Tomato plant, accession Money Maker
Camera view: vertical (180 deg); turntable rotation: 180 degrees
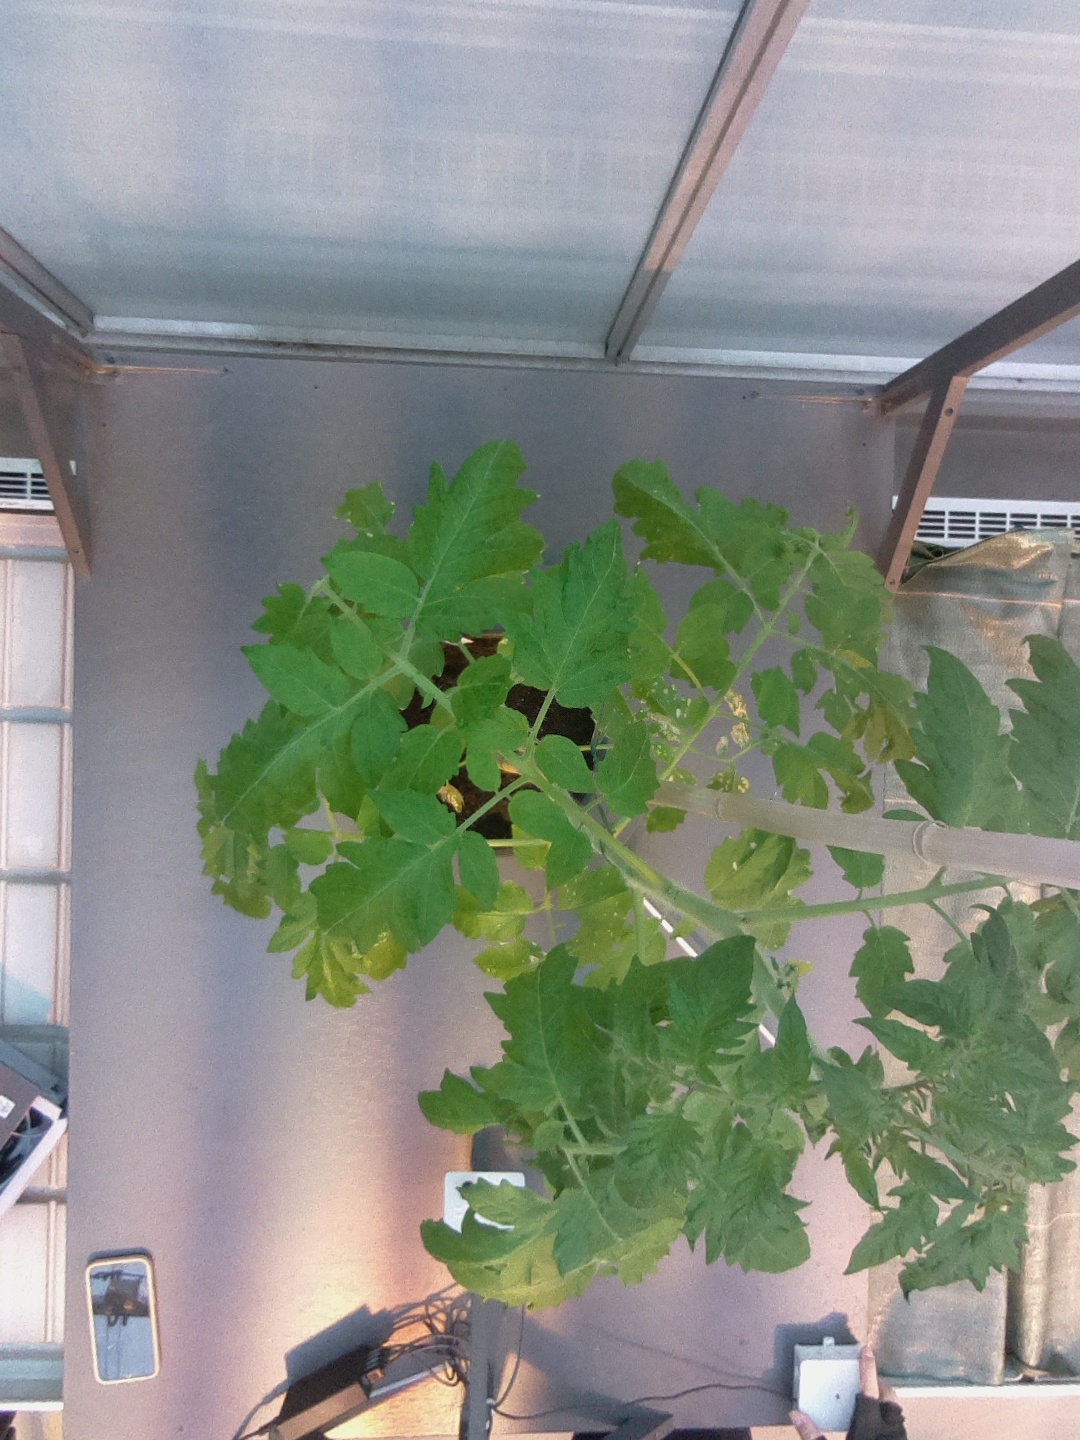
BBCH growth stage 20: First Side shoot start formed